Little Robinson Crusoe

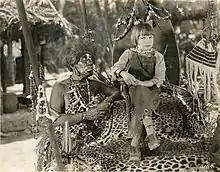
Still with Tote Du Crow and Jackie Coogan

Little Robinson Crusoe is a 1924 American comedy film starring Jackie Coogan. The film was directed by Edward F. Cline and written by Willard Mack.